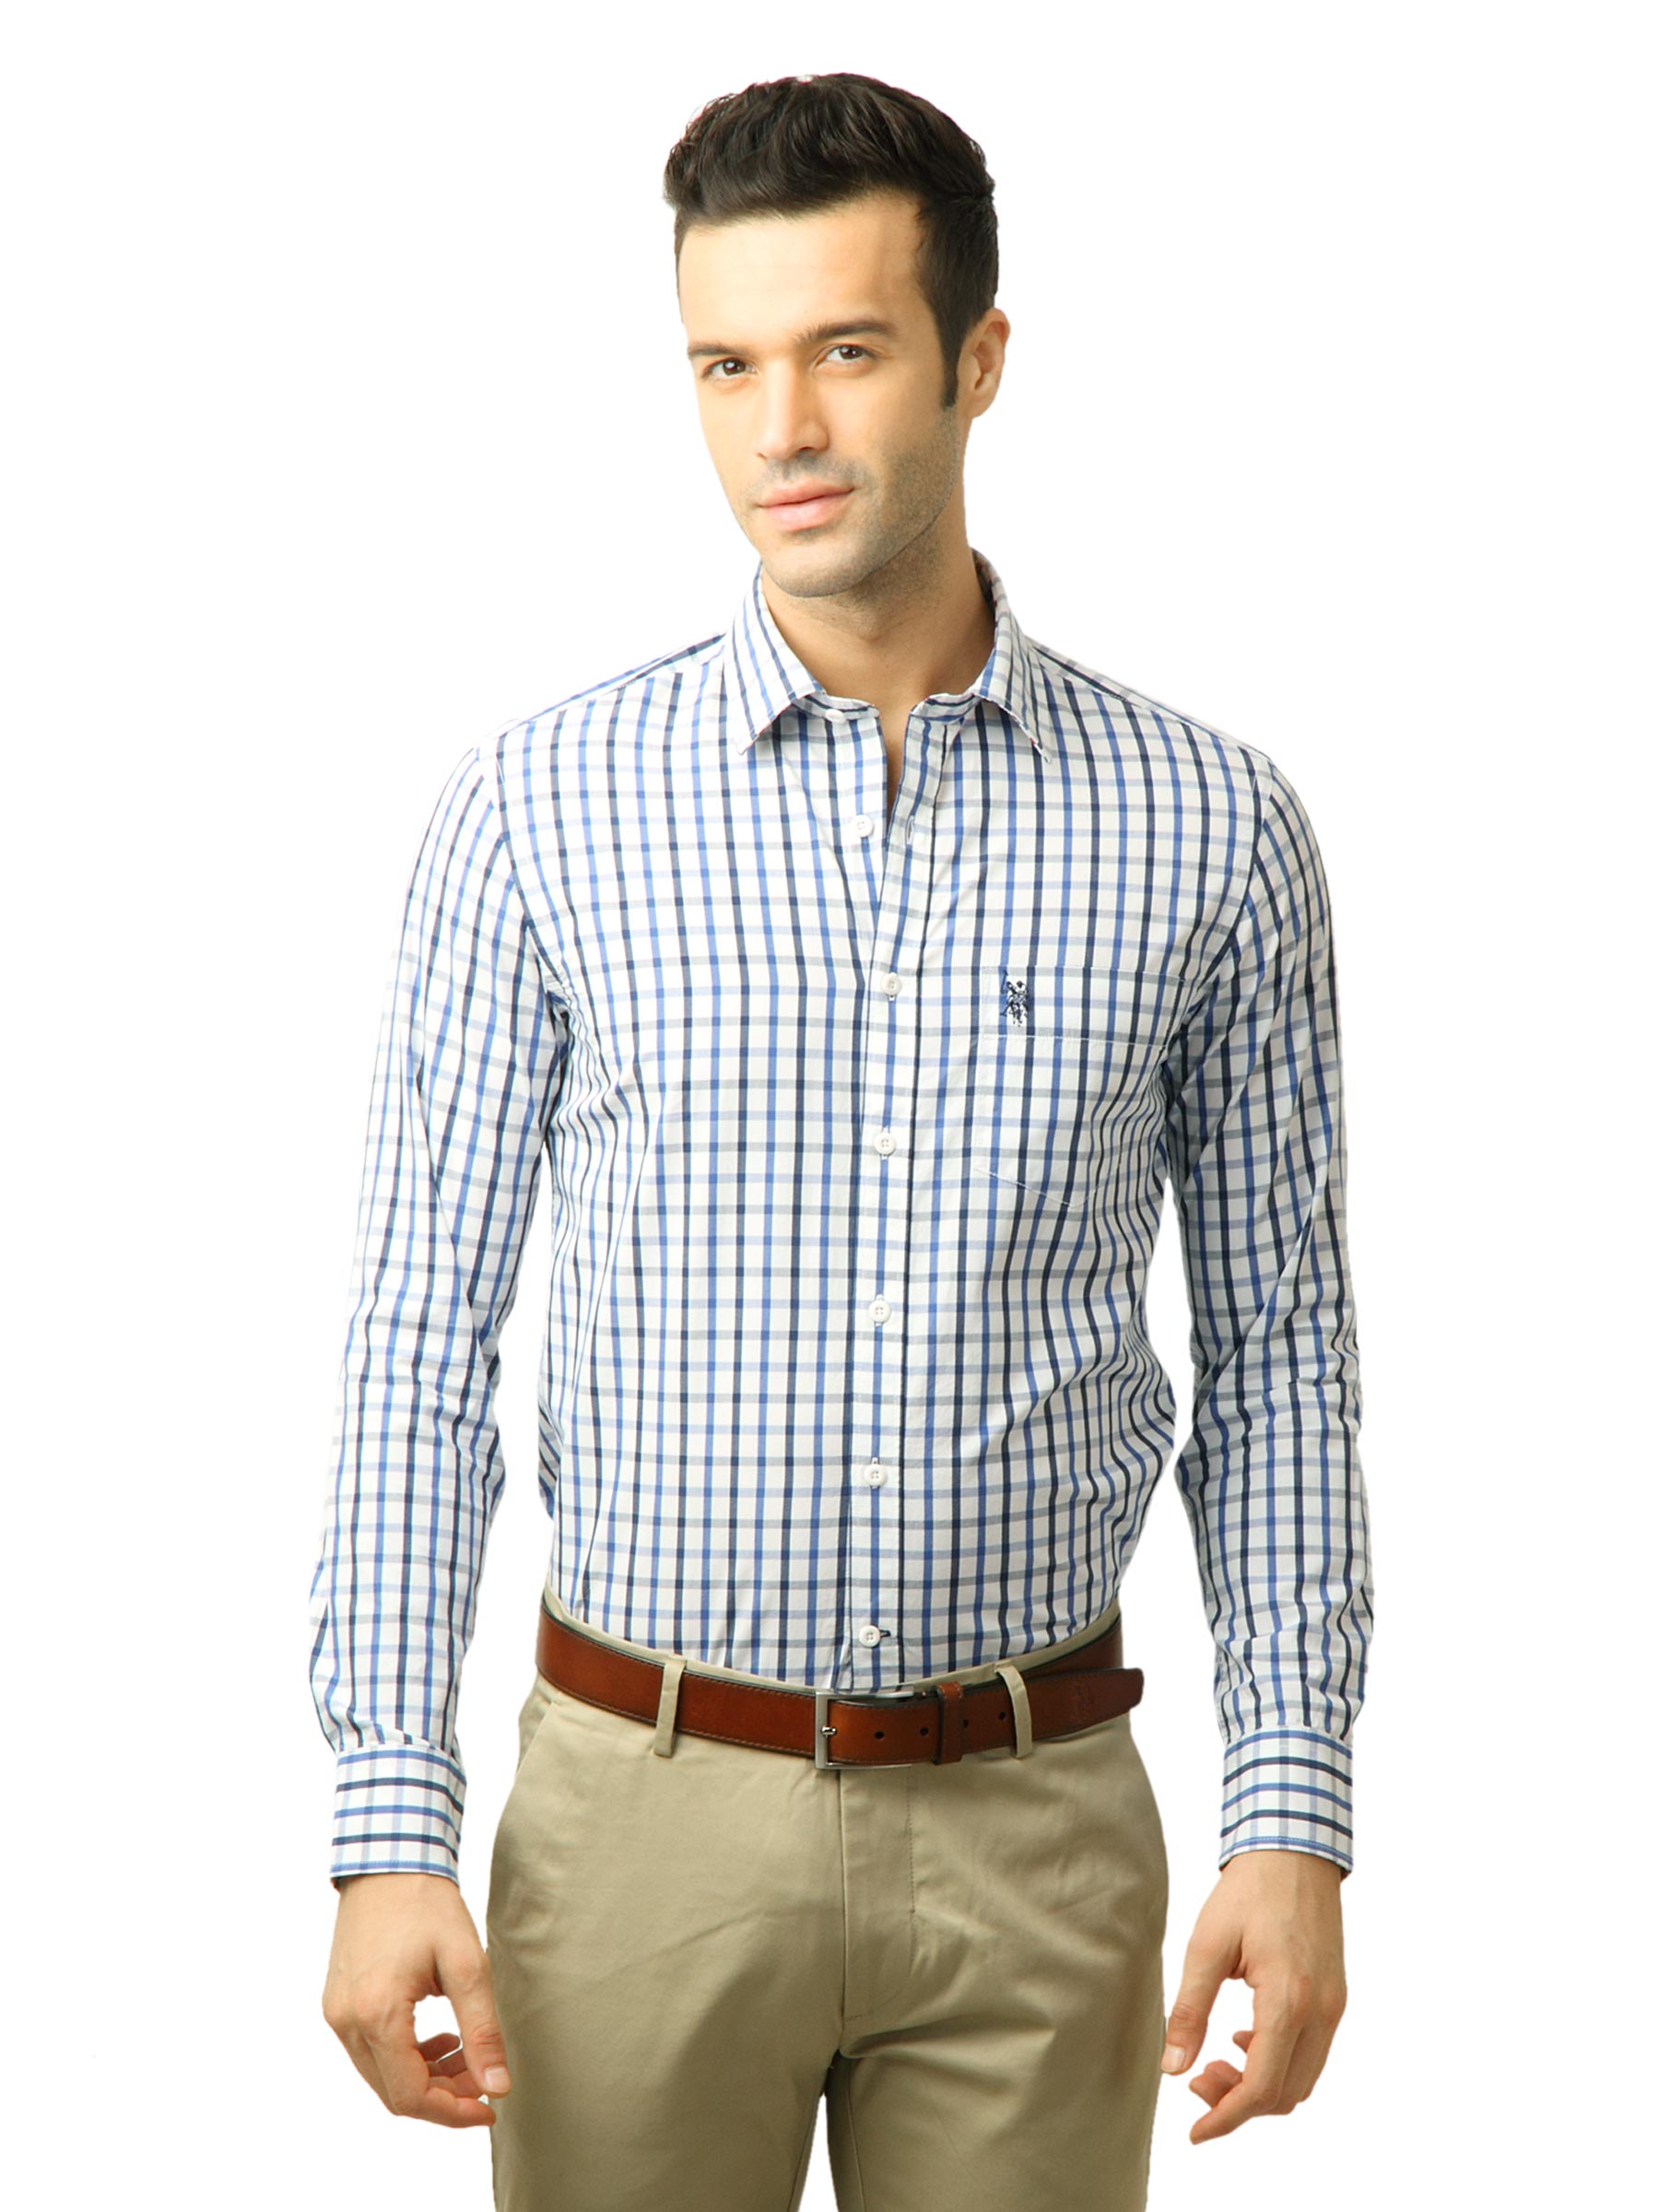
U.S. Polo Assn. Men Checks Blue Shirt
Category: Apparel / Topwear / Shirts
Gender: Men
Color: Blue
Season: Fall 2011
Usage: Casual